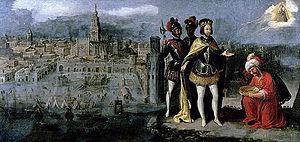
Tableau représentant la capture de Séville par Ferdinand III, peint par Francisco Pacheco
Le siège de Séville est le siège qui a duré 16 mois et qui a permis aux armées de Ferdinand III de Castille de reconquérir la ville de Séville face aux Almohades durant la Reconquista. Bien que son importance géopolitique fût rapidement éclipsée par la prise de Cordoue en 1236, le siège de Séville fut néanmoins l'opération militaire la plus complexe menée par Ferdinand III.
La Reconquista est le nom donné à la période du Moyen Âge durant laquelle s'est produite la reconquête, par les royaumes chrétiens, des territoires de la péninsule Ibérique et des îles Baléares occupés par les musulmans. Il est communément admis que la Reconquista commence lors de la première moitié du VIIIᵉ siècle ; néanmoins, l'année exacte de son début reste sujette à débat. La victoire asturienne lors de la bataille de Covadonga en 722 est une des dates admises comme le point de départ de la reconquête. Elle s'achève le 2 janvier 1492 dans l'actuelle Espagne, lorsque les « Rois catholiques » prennent le dernier bastion musulman à Grenade.